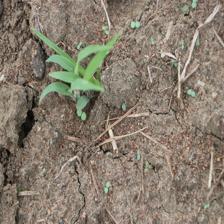
Label: Sorghum